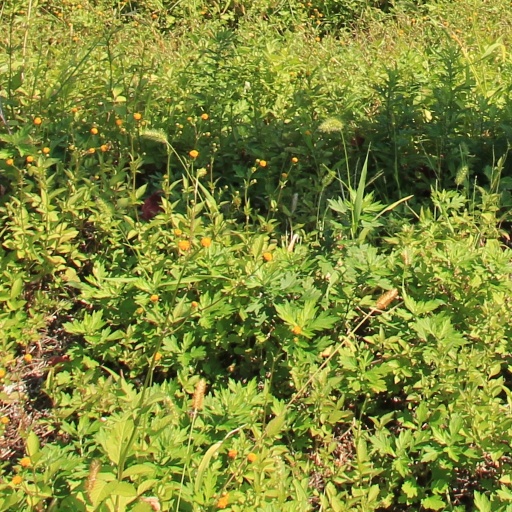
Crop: grape